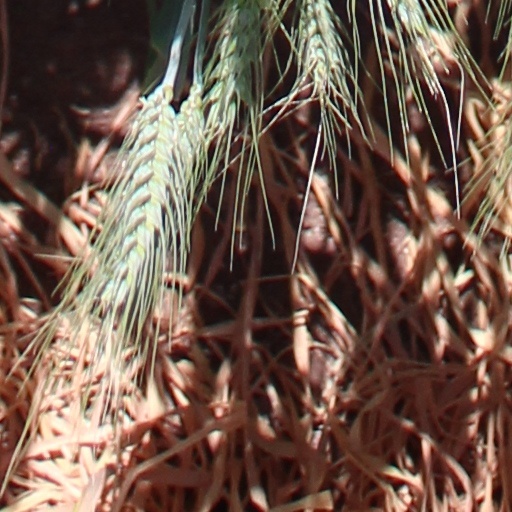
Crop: wheat